Sky position (RA, Dec in degrees): 148.339, 2.906
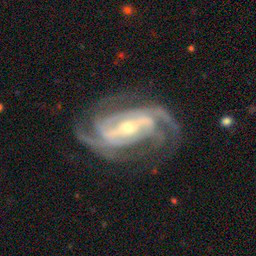
Galaxy morphology: Barred Spiral Galaxies